Parable of the Unjust Judge

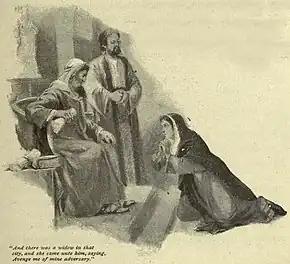
"Avenge me of mine adversary" (anonymous), contracted by Pacific Press Publishing Company (1900)

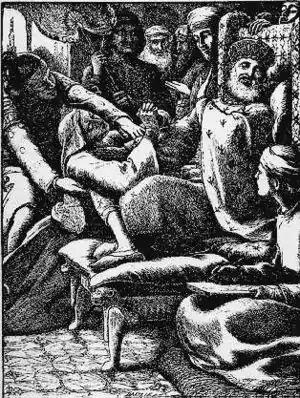
Parable of the Unjust Judge by John Everett Millais (1863)

The Parable of the Unjust Judge (also known as the Parable of the Importunate Widow or the Parable of the Persistent Woman) is one of the parables of Jesus which appears in the Gospel of Luke (Luke 18:1–8). In it, a judge who lacks compassion is repeatedly approached by a woman seeking justice. Initially rejecting her demands, he eventually honors her request so that he will not be worn out by her persistence.